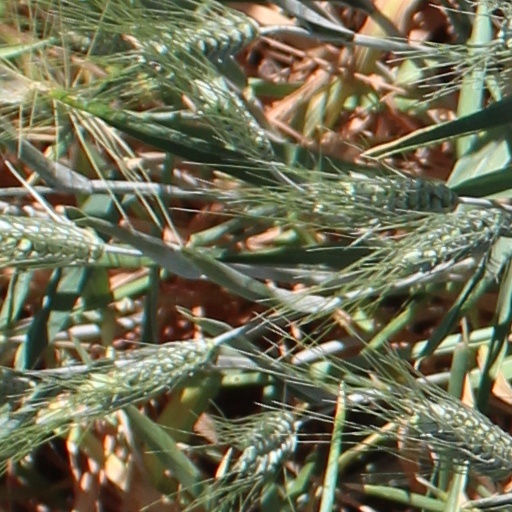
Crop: wheat